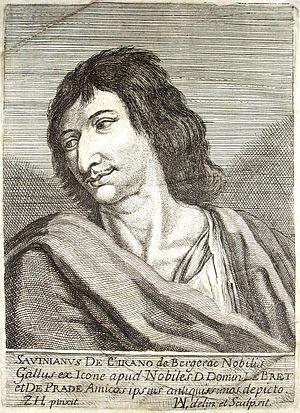
Portrait de Cyrano dessiné et gravé par un artiste non identifié d'après un tableau de Zacharie Heince sur lequel figuraient Henry Le Bret et Jean Royer de Prade.
L'art de la conversation, considéré comme l'un des fleurons de la culture classique française, désigne une pratique développée en France aux XVIIᵉ et XVIIIᵉ siècles, devenue un spectacle pour toute l'Europe et caractérisée par la recherche d'une dimension esthétique et hédoniste dans les échanges mondains. Dans les ouvrages traitant de l'art de la conversation dans la France classique, les auteurs ne délimitent pas cet art protéiforme dans ses formes ou ses codes. L'expression concerne originellement la conversation mondaine, mais ses pratiques et ses valeurs se sont répandues dans l'ensemble de la société cultivée, ont eu une influence importante dans la littérature, et le terme désigne plus généralement un art littéraire au sens classique de ce terme.
Jean Royer de Prade, né vers 1624 et mort avant la fin du siècle est un historien, dramaturge, poète, héraldiste et généalogiste français.
Savinien de Cyrano, dit de Bergerac, est un écrivain français, né à Paris, rue des Deux-Portes, baptisé le 6 mars 1619 en l'église Saint-Sauveur et mort à Sannois le 28 juillet 1655.